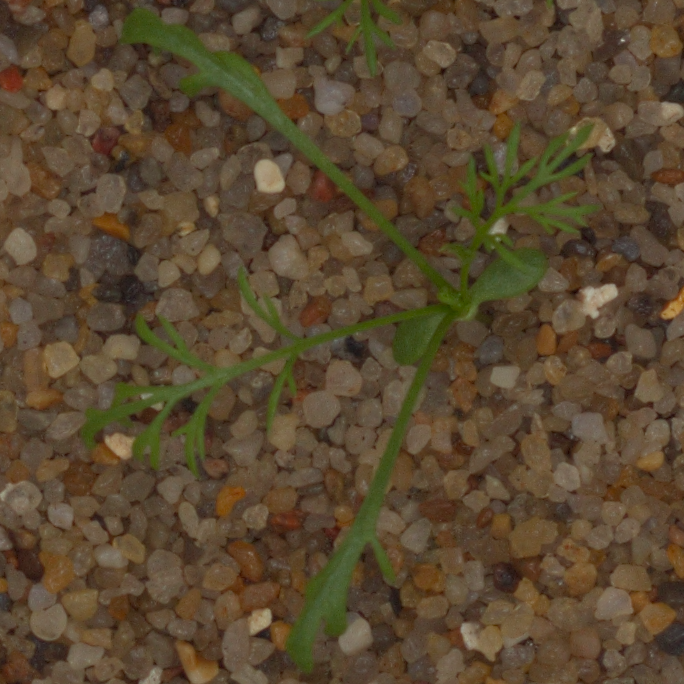
Label: scentless_mayweed